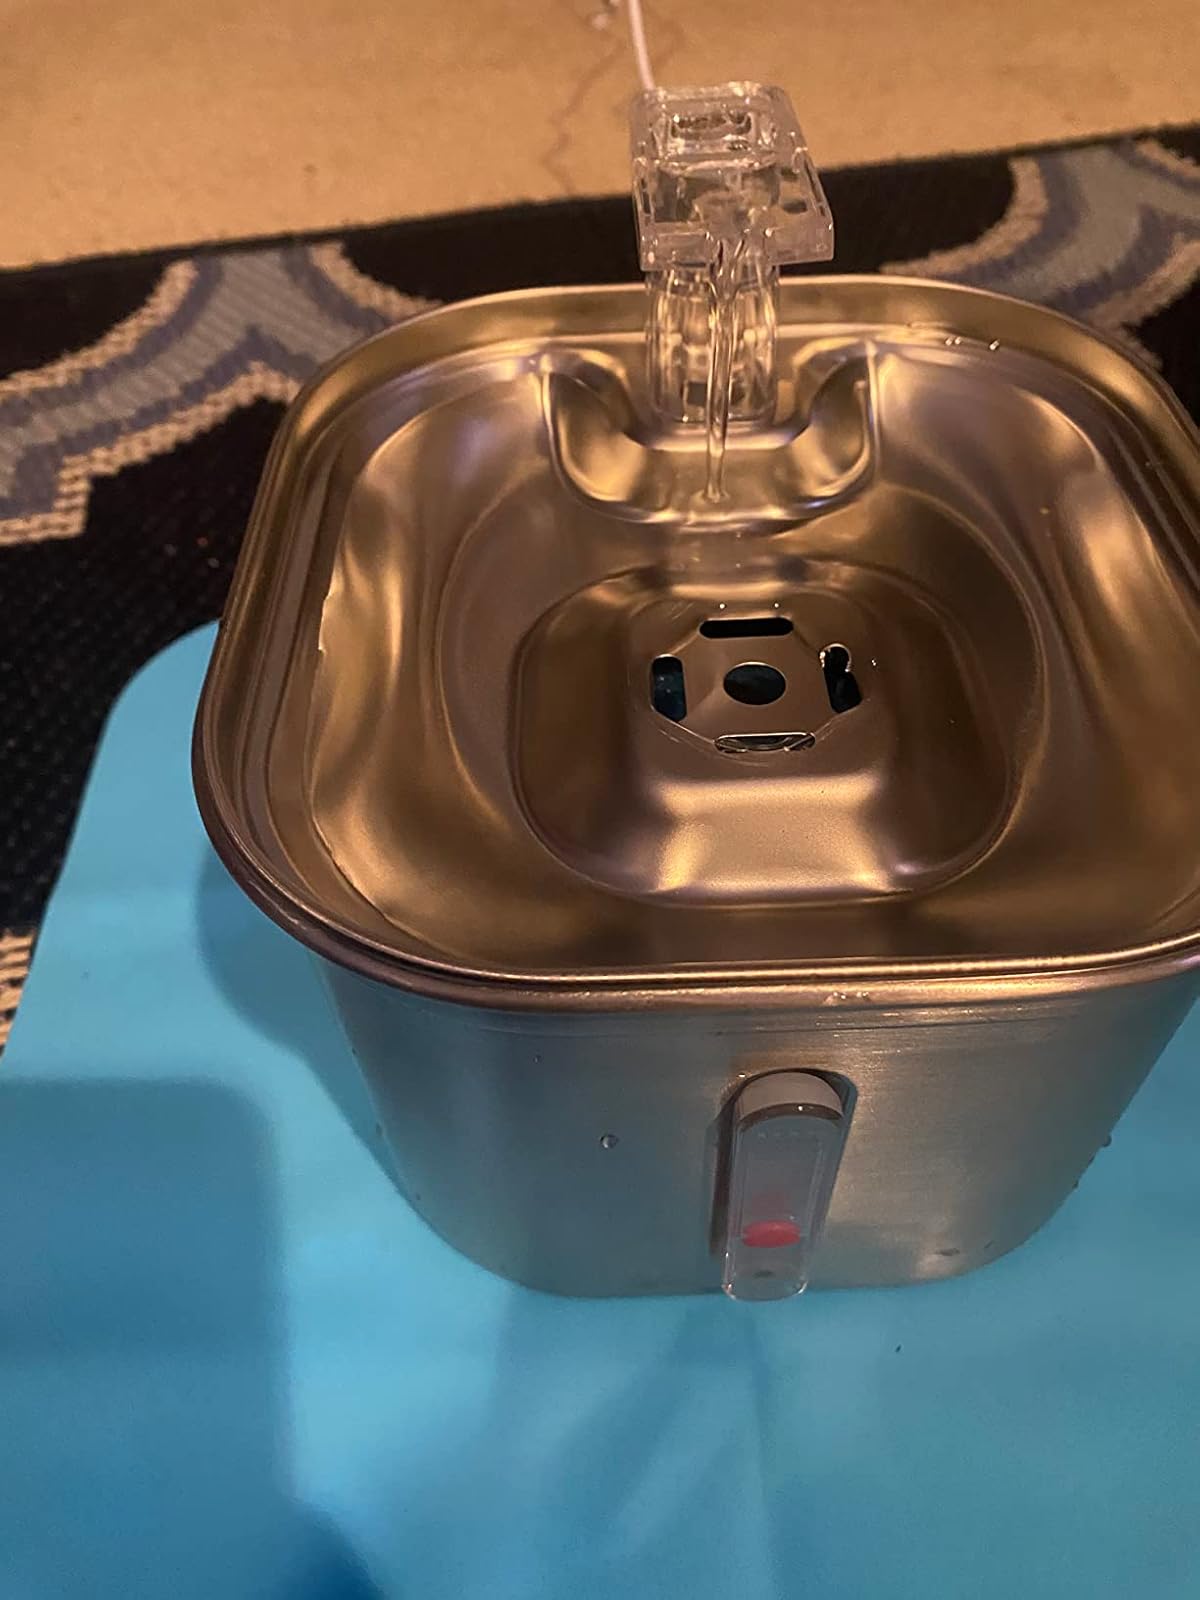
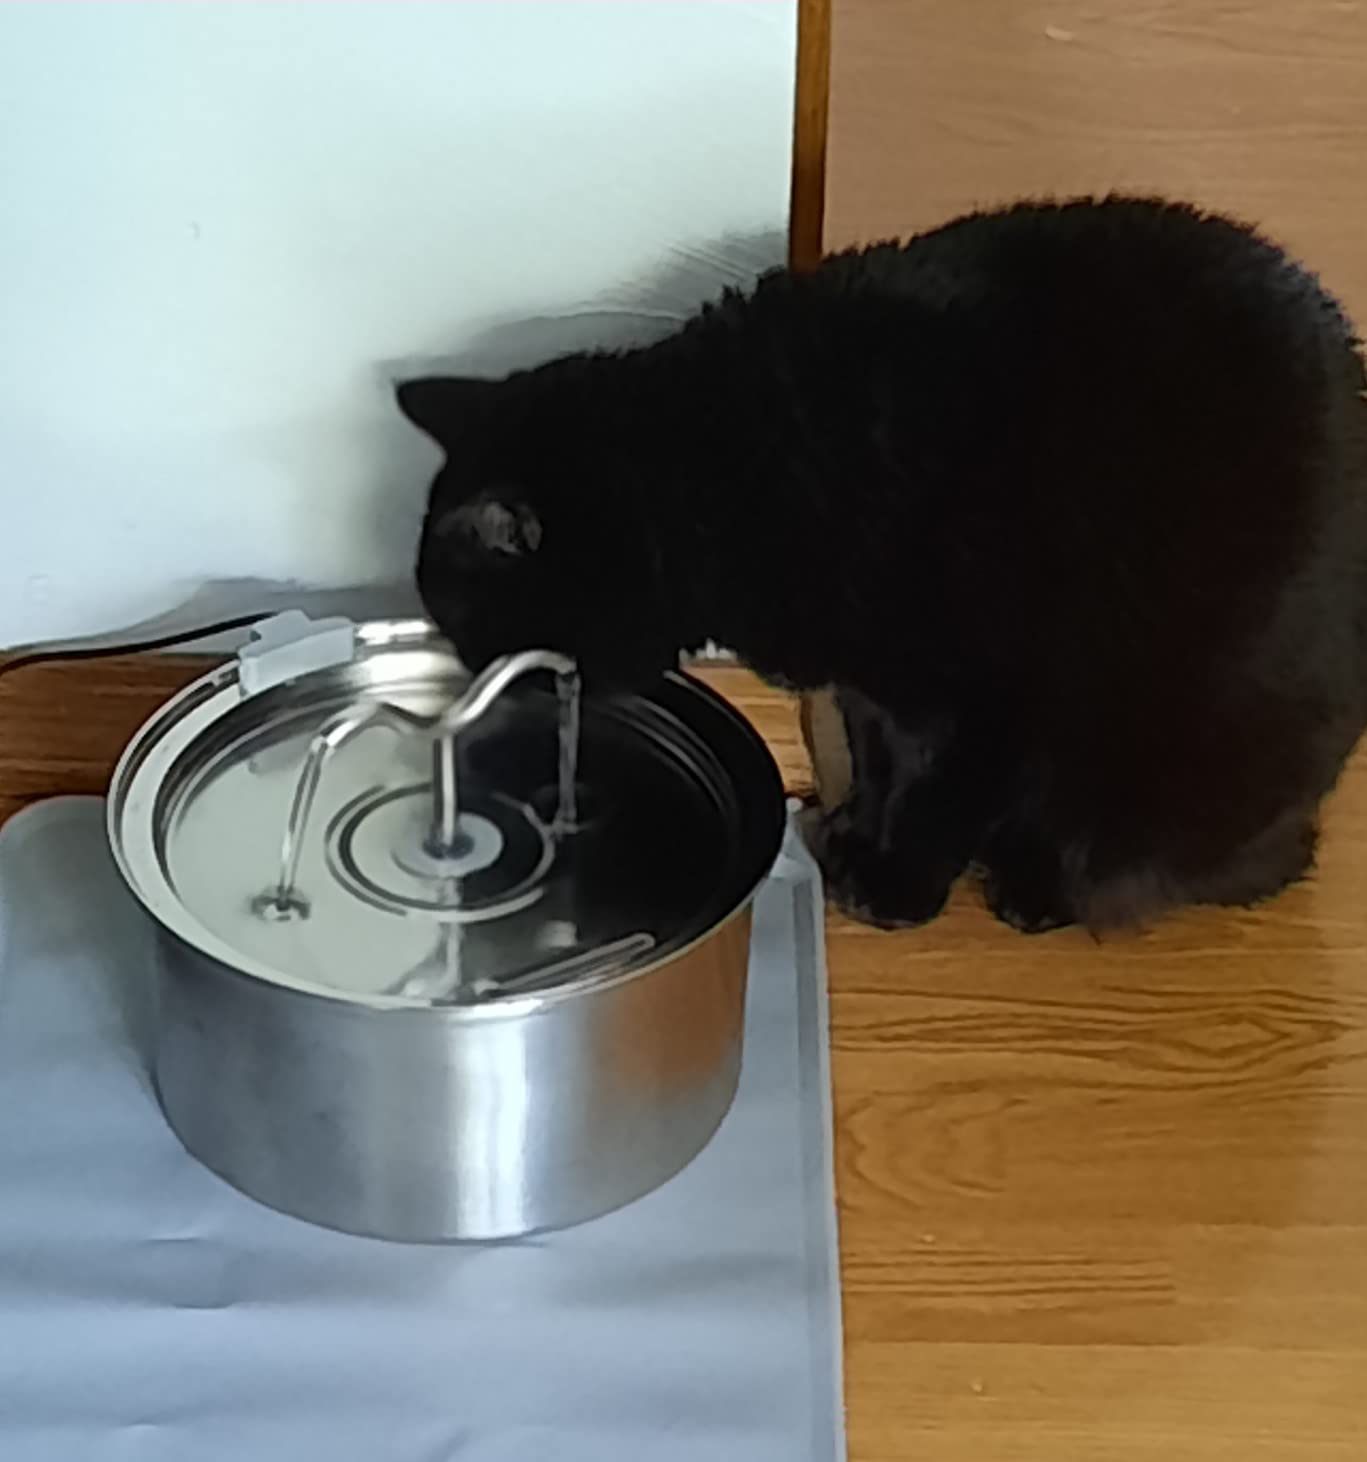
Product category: items_bowl
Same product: no